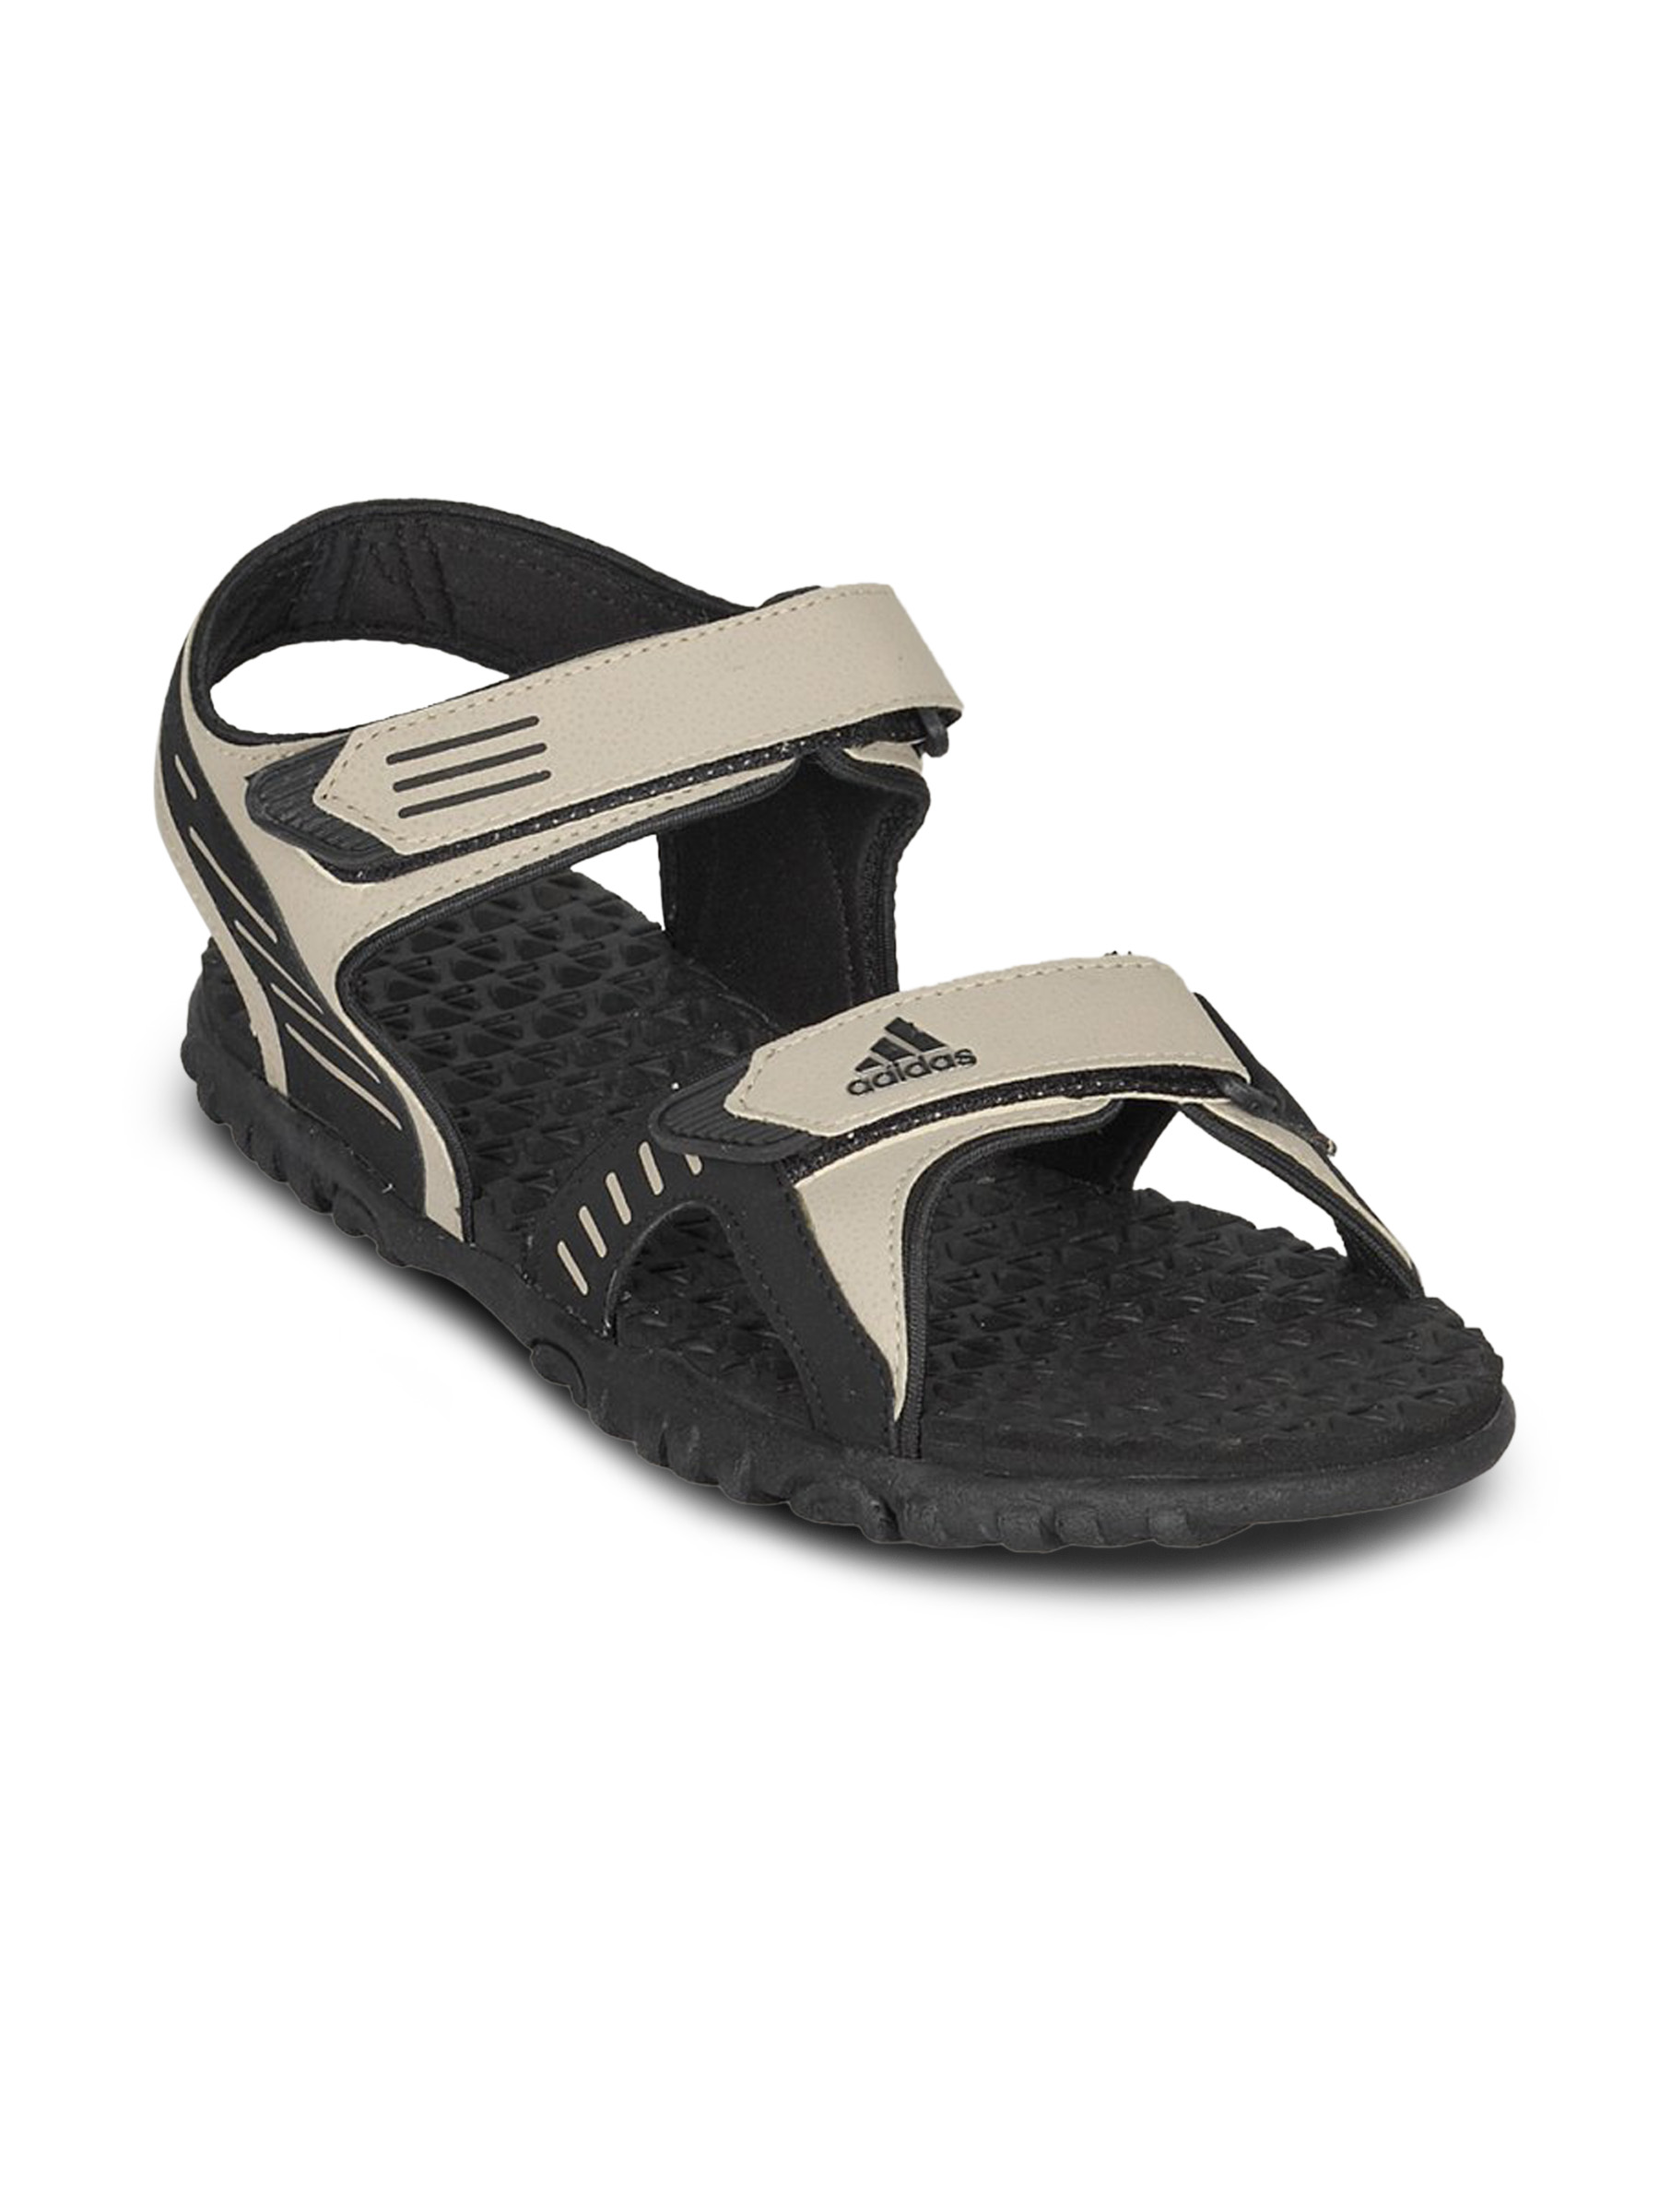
ADIDAS Men Kendall Black Floater
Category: Footwear / Sandal / Sandals
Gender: Men
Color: Black
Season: Summer 2011
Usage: Casual